The Offspring

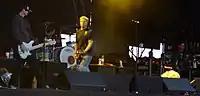
The Offspring performing in 2004

In 1996, after the success of "Smash", the Offspring left Epitaph and signed with Columbia Records. Epitaph retained its rights to release the next album in Europe, while Columbia had it for all other territories. The band's attorney Peter Paterno had issued a letter to Epitaph stating that the band had "substantial and fundamental reasons" for wanting to leave the label and that Epitaph had "breached its contract".